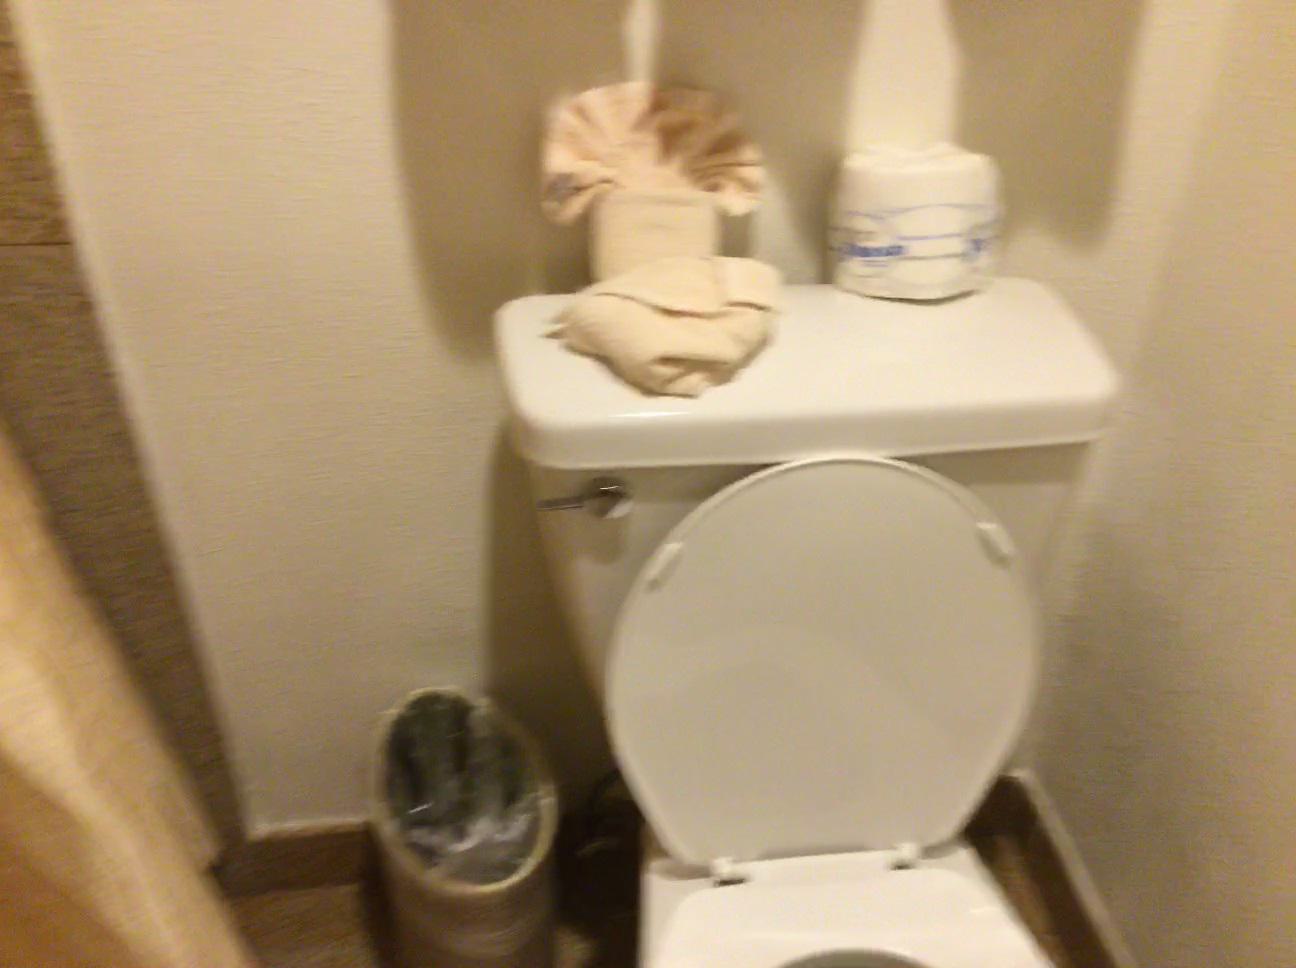
Question: In the image, there is the toilet paper. Pinpoint several points within the vacant space situated left of the toilet paper from the camera's perspective. Your final answer should be formatted as a list of tuples, i.e. [(x1, y1), ...], where each tuple contains the x and y coordinates of a point satisfying the conditions above. The coordinates should be between 0 and 1, indicating the normalized pixel locations of the points.
Answer: [(0.303, 0.282), (0.214, 0.287), (0.201, 0.341), (0.185, 0.405), (0.284, 0.473), (0.275, 0.566)]